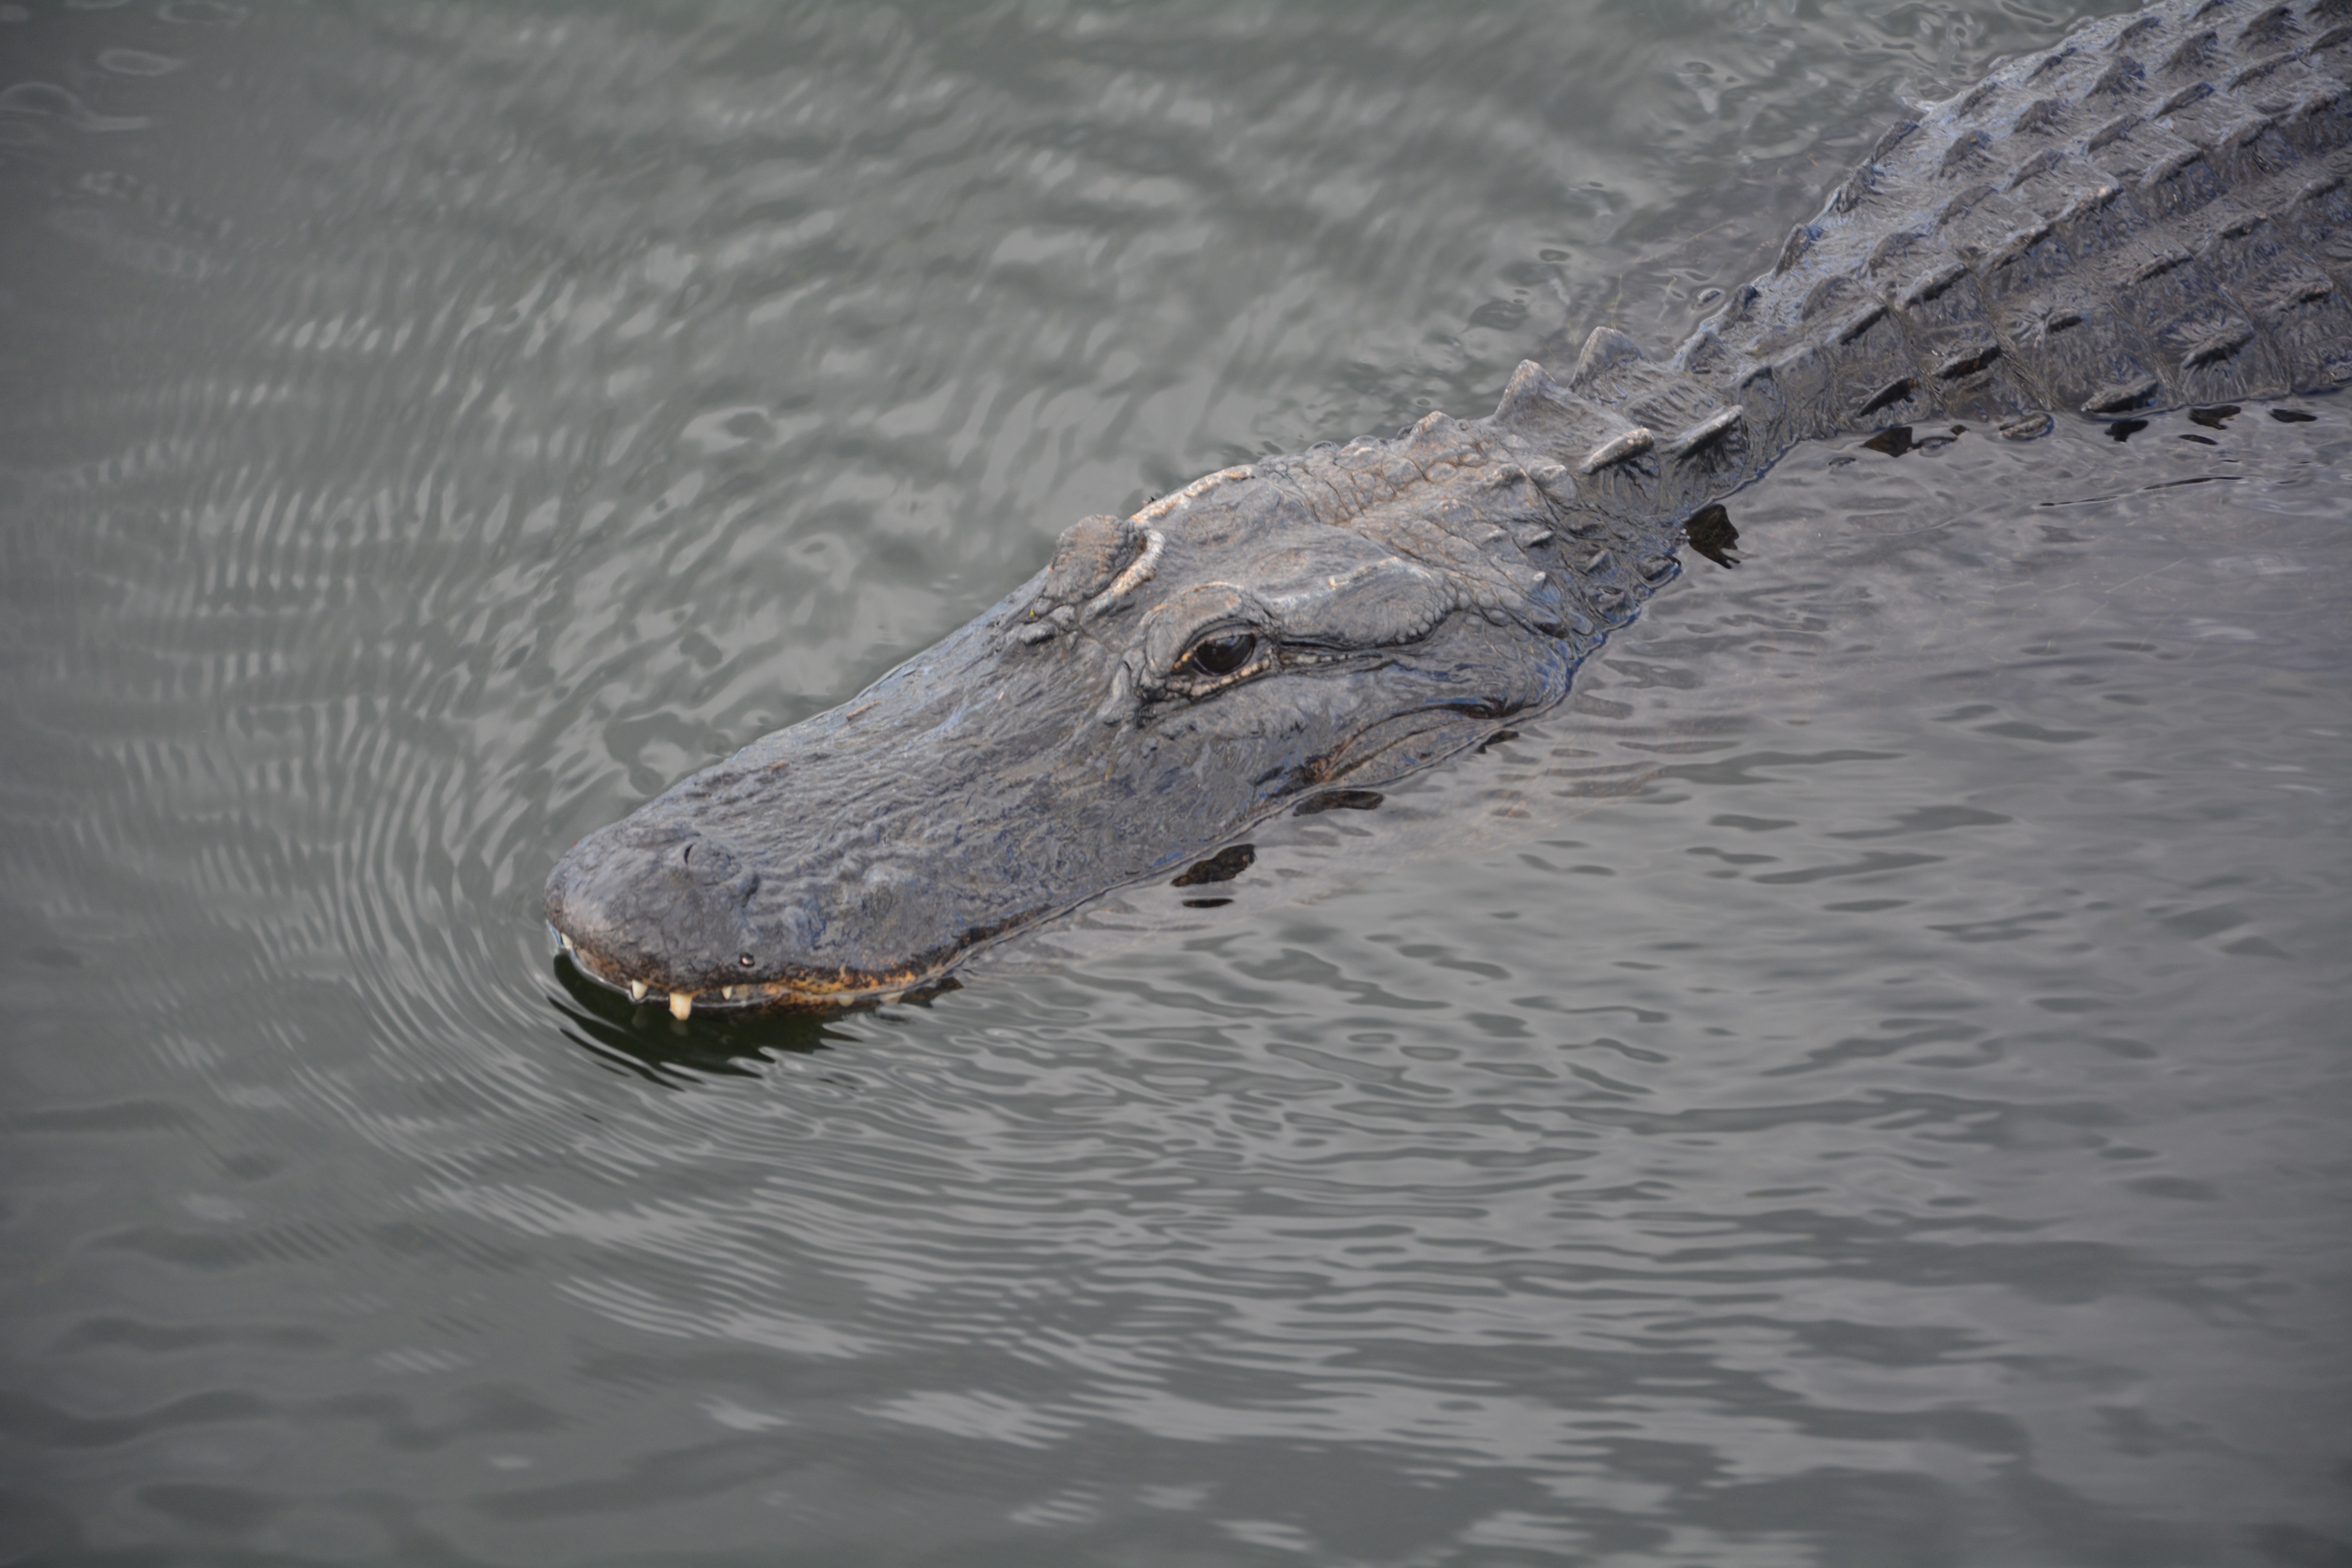
wildlife, reflection, reptile, fauna, crocodile, alligator, vertebrate, dangerous, everglades, crocodilia, hir, nile crocodile